7th County of London Brigade, Royal Field Artillery

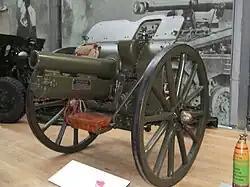
4.5-inch howitzer preserved at the Royal Artillery Museum

On 1 August 1916 47th (2nd L) Division began to move south to join in the Somme Offensive. While the infantry underwent training with the newly-introduced tanks, the divisional artillery went into the line on 14 August in support of 15th (Scottish) Division. The batteries were positioned in Bottom Wood and near Mametz Wood, and became familiar with the ground over which 47th (2nd L) Division was later to attack, while supporting 15th (S) Division's gradual encroachment on Martinpuich. Casualties among FOOs and signallers was heavy in this kind of fighting. Between 9 and 11 September 47th (2nd L) Division took over the front in the High Wood sector, and on 15 September the Battle of Flers-Courcelette was launched, with tank support for the first time. The barrage fired by the divisional artillery left lanes through which the tanks could advance. However, the tanks proved useless in the tangled tree stumps of High Wood, and the artillery could not bombard the German front line because No man's land was so narrow. Casualties among the attacking infantry were extremely heavy, but they succeeded in capturing High Wood and the gun batteries began to move up in support, crossing deeply-cratered ground. The first to arrive was 1/19th Bty under its commander, Maj Lord Gorell, who brought it up into the shell-hole area immediately behind High Wood. He then made a reconnaissance of the whole divisional front with Maj E.H.Marshall of 1/18th Bty. Lord Gorell was awarded a Distinguished Service Order (DSO) for this work. Casualties among the exposed guns and gunners took their toll, but a German counter-attack was broken up by gunfire. Next day the division fought to consolidate its positions round the captured 'Cough Drop' strongpoint. When the infantry were relieved on 19 September the artillery remained in the line under 1st Division.